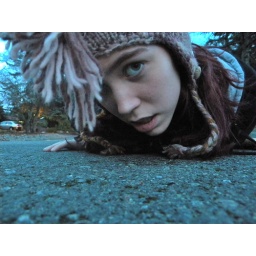
Day 19, Avoiding cars in the street